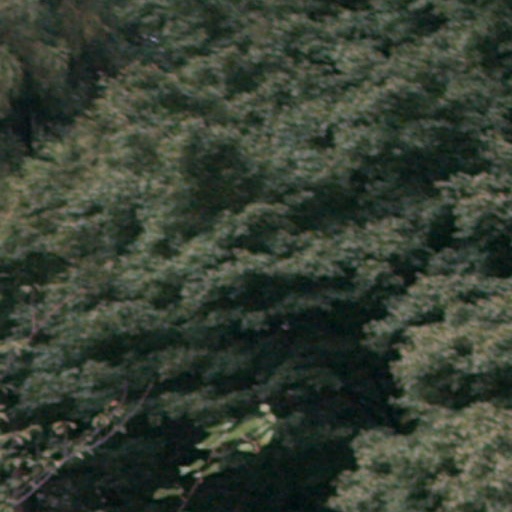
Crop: cassava